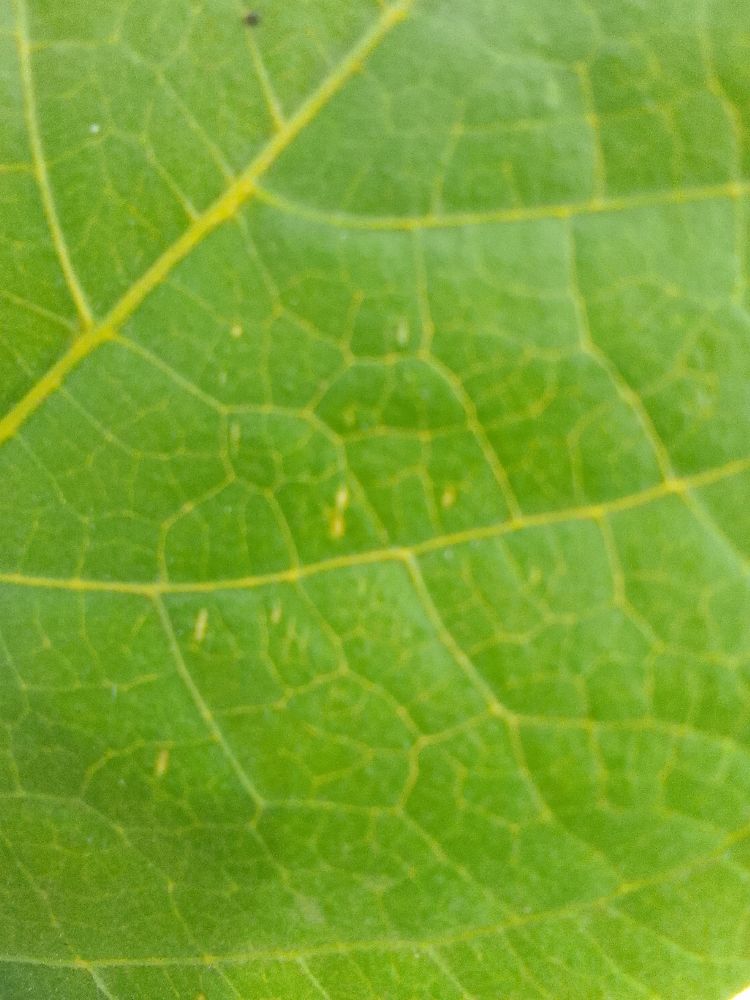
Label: healthy